Bibron's toadlet

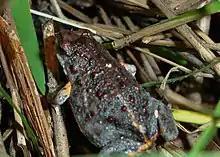
Image of the Bibron's Toadlet in leaf litter

This species attracts mates and establishes its territory by displaying certain calls during the breeding season. This calling behaviour uses acoustic signals that are modulated by the presence of other males and females in the area. There are two characteristic calls of this species. The first one is the "advertisement call" which is marked by a short two part sequence that sounds at a higher relative frequency. The second call is the "territorial call" which is distinguished by its longer one part call that sounds at a lower overall frequency.